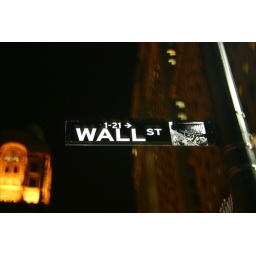
Wall street sign in New York, New York